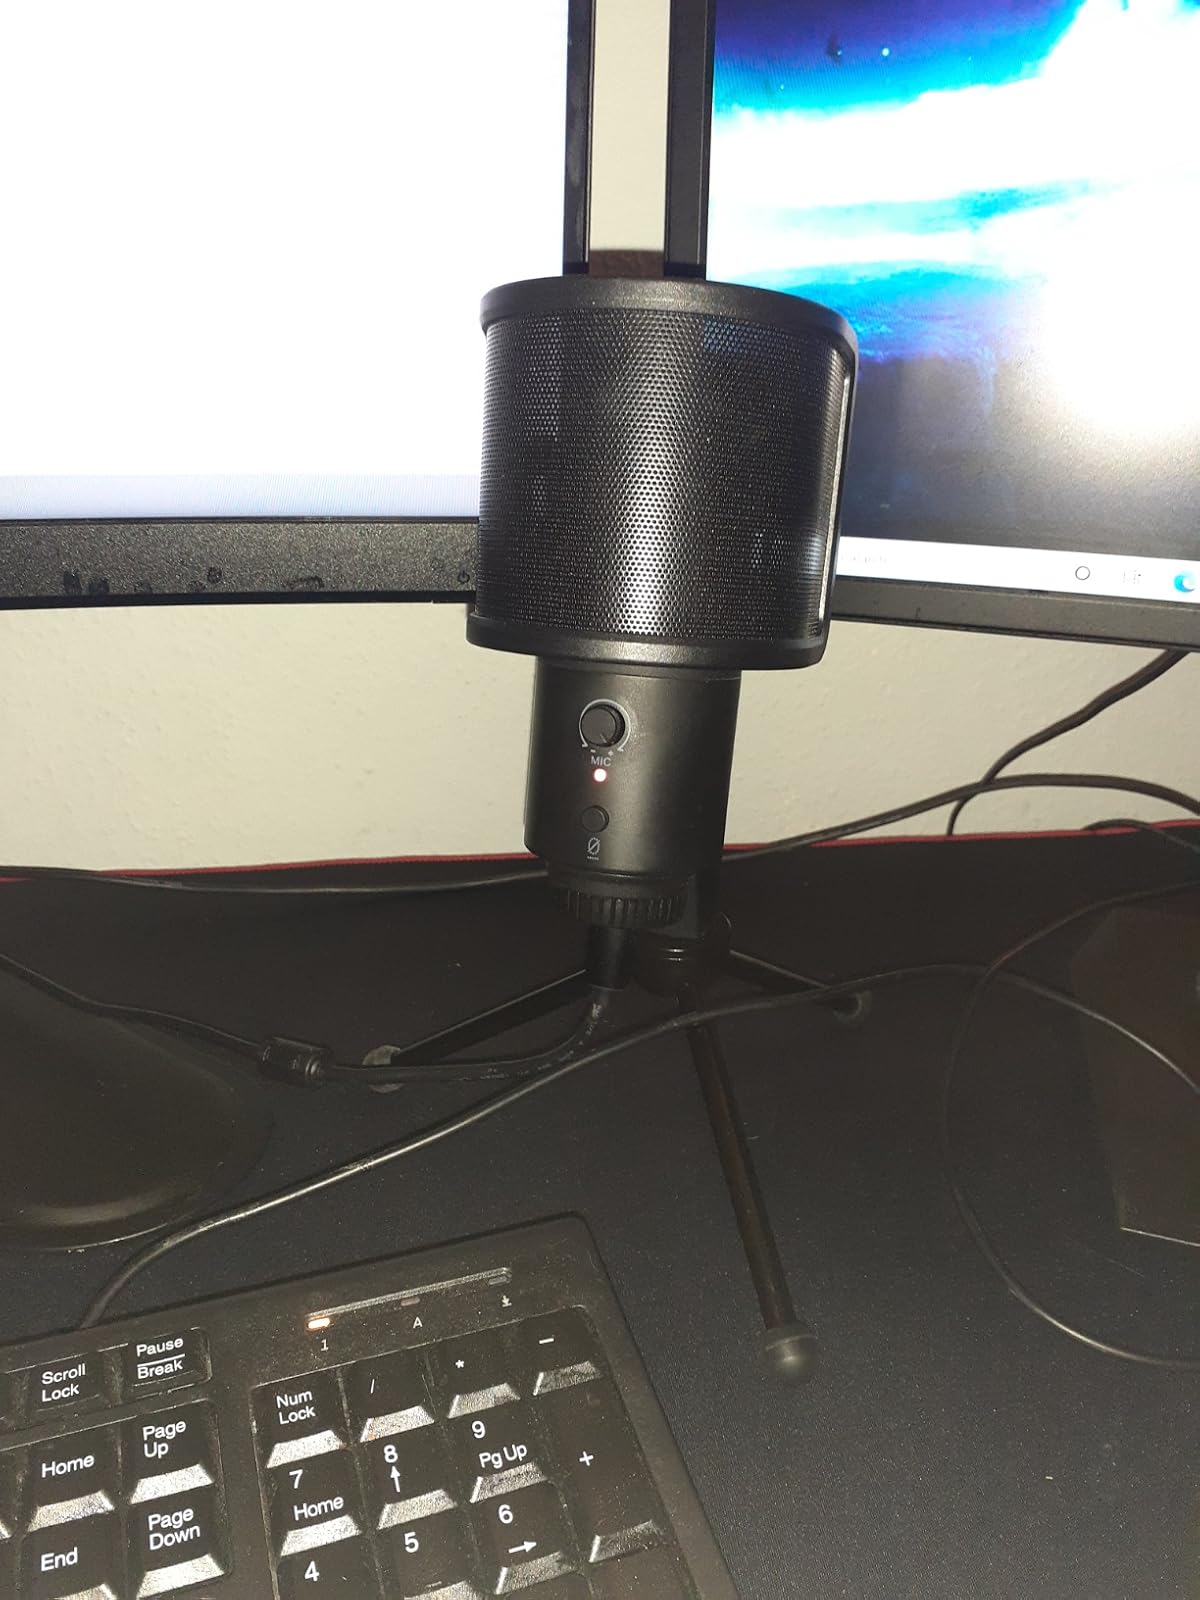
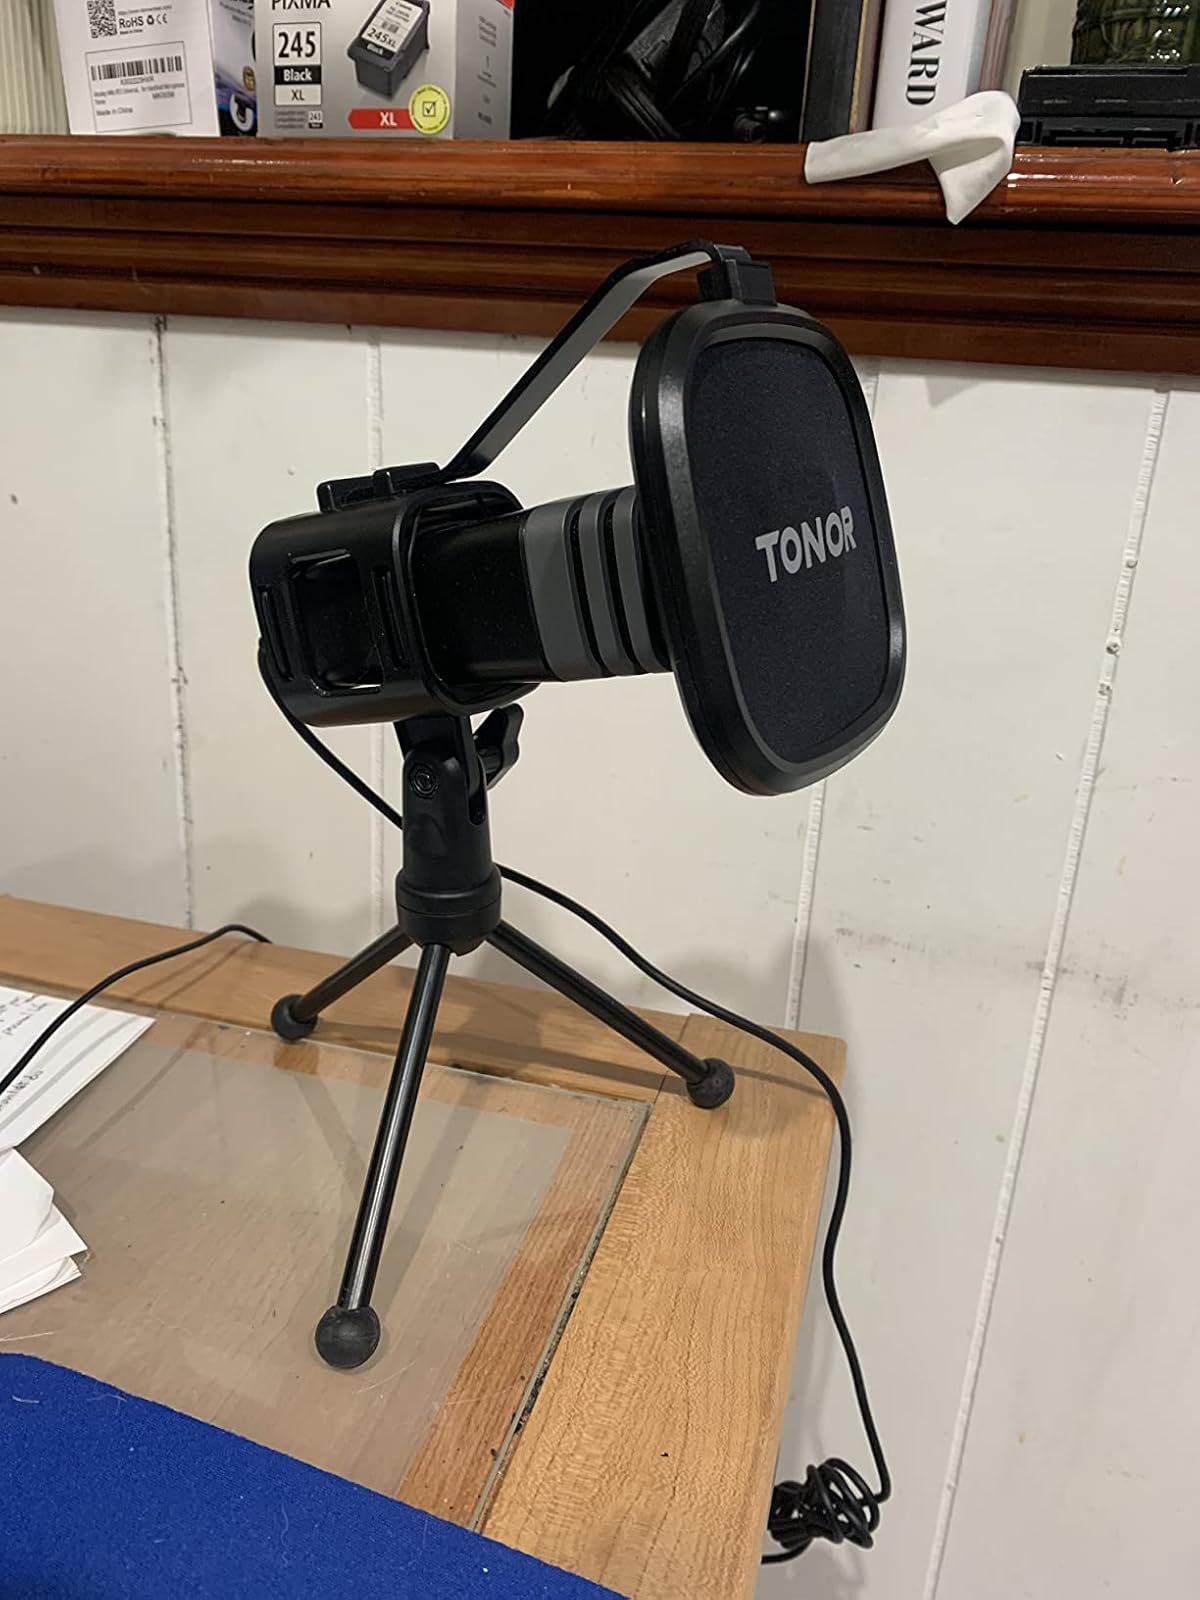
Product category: microphone
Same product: no